Army Light Aviation Unit (Portugal)

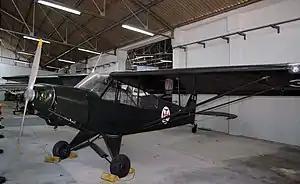
Old Piper Super-Cub L-21 of the Artillery Observation Light Aviation of the Portuguese Army in the 1950s, now in the Air Museum.

The Portuguese Army maintained its own aviation arm from 1914 to 1952. This arm received a high degree of autonomy in 1937, including its own separate chain of command, although continuing to be administratively connected to the Army. In the early 1950s, the decision was taken to completely separate it from the Army, becoming an entirely independent branch of the Armed Forces. The decision was also taken to separate the Portuguese Naval Aviation from the Navy and to put it under the control of the new independent air branch. The new branch created in 1952, became the Portuguese Air Force, unifying all the Portuguese military aviation assets and operations under a single command.